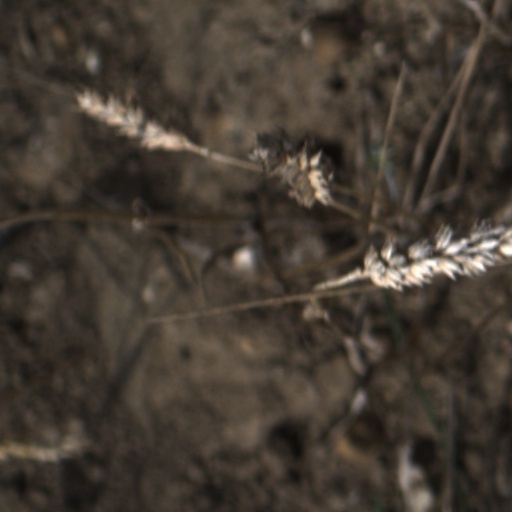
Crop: wheat